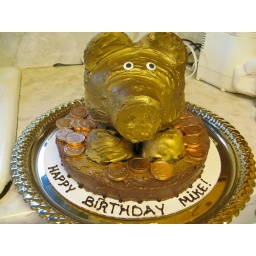
organic banana chocolate whole wheat golden pig cake by wholesome cakes